Mechanized Brigade "Mantova"

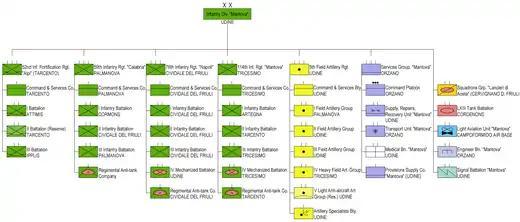
Infantry Division "Mantova" in 1974

In 1975 the Italian Army undertook a major reorganization of its forces: the regimental level was abolished and battalions came under direct command of multi-arms brigades. As tensions with Yugoslavia over the city of Trieste were allayed by the Treaty of Osimo and because a reduction of the military service from 15 to 12 months for the army and air force and from 24 to 18 months for the navy, forced the army to reduce its forces by nearly 45,000 troops, it was decided that the units of the Infantry Division "Mantova" would contract to brigade. Therefore, during 1975 most units of the "Mantova" division were either disbanded or reorganized and on 21 October 1975 the remaining units of the division were used to raise the Mechanized Brigade "Isonzo" in Cividale del Friuli. To bring the division back to full strength it received the newly formed Mechanized Brigade "Brescia" in Brescia and the Armored Brigade "Pozzuolo del Friuli" in Palmanova. By the end of the year the division consisted of the following units.